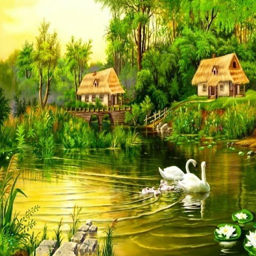
a family of swans on the lake